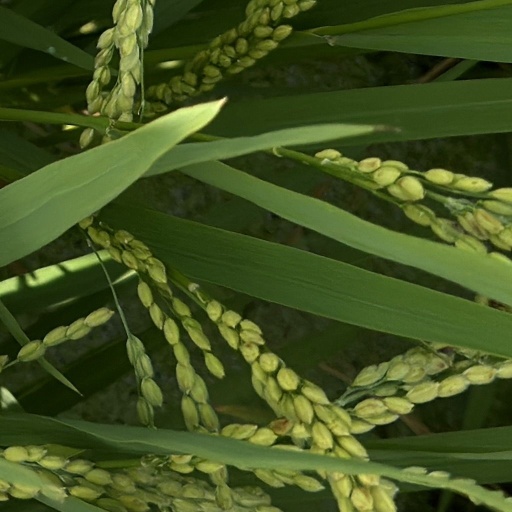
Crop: rice